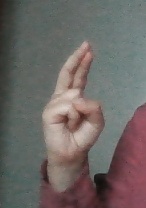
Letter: zay